Nakakanbara District, Niigata

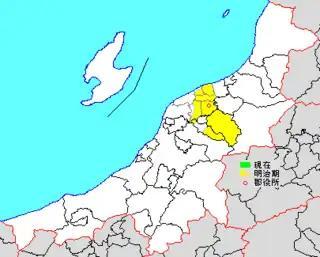
Map showing original extent of Nakakanbara District in Niigata Prefecture:* yellow - areas formerly within the district borders during the early Meiji period

As of 2003, the district had an estimated population of 20,066 with a density of 79.29 persons per km. The total area was 253.07 km.